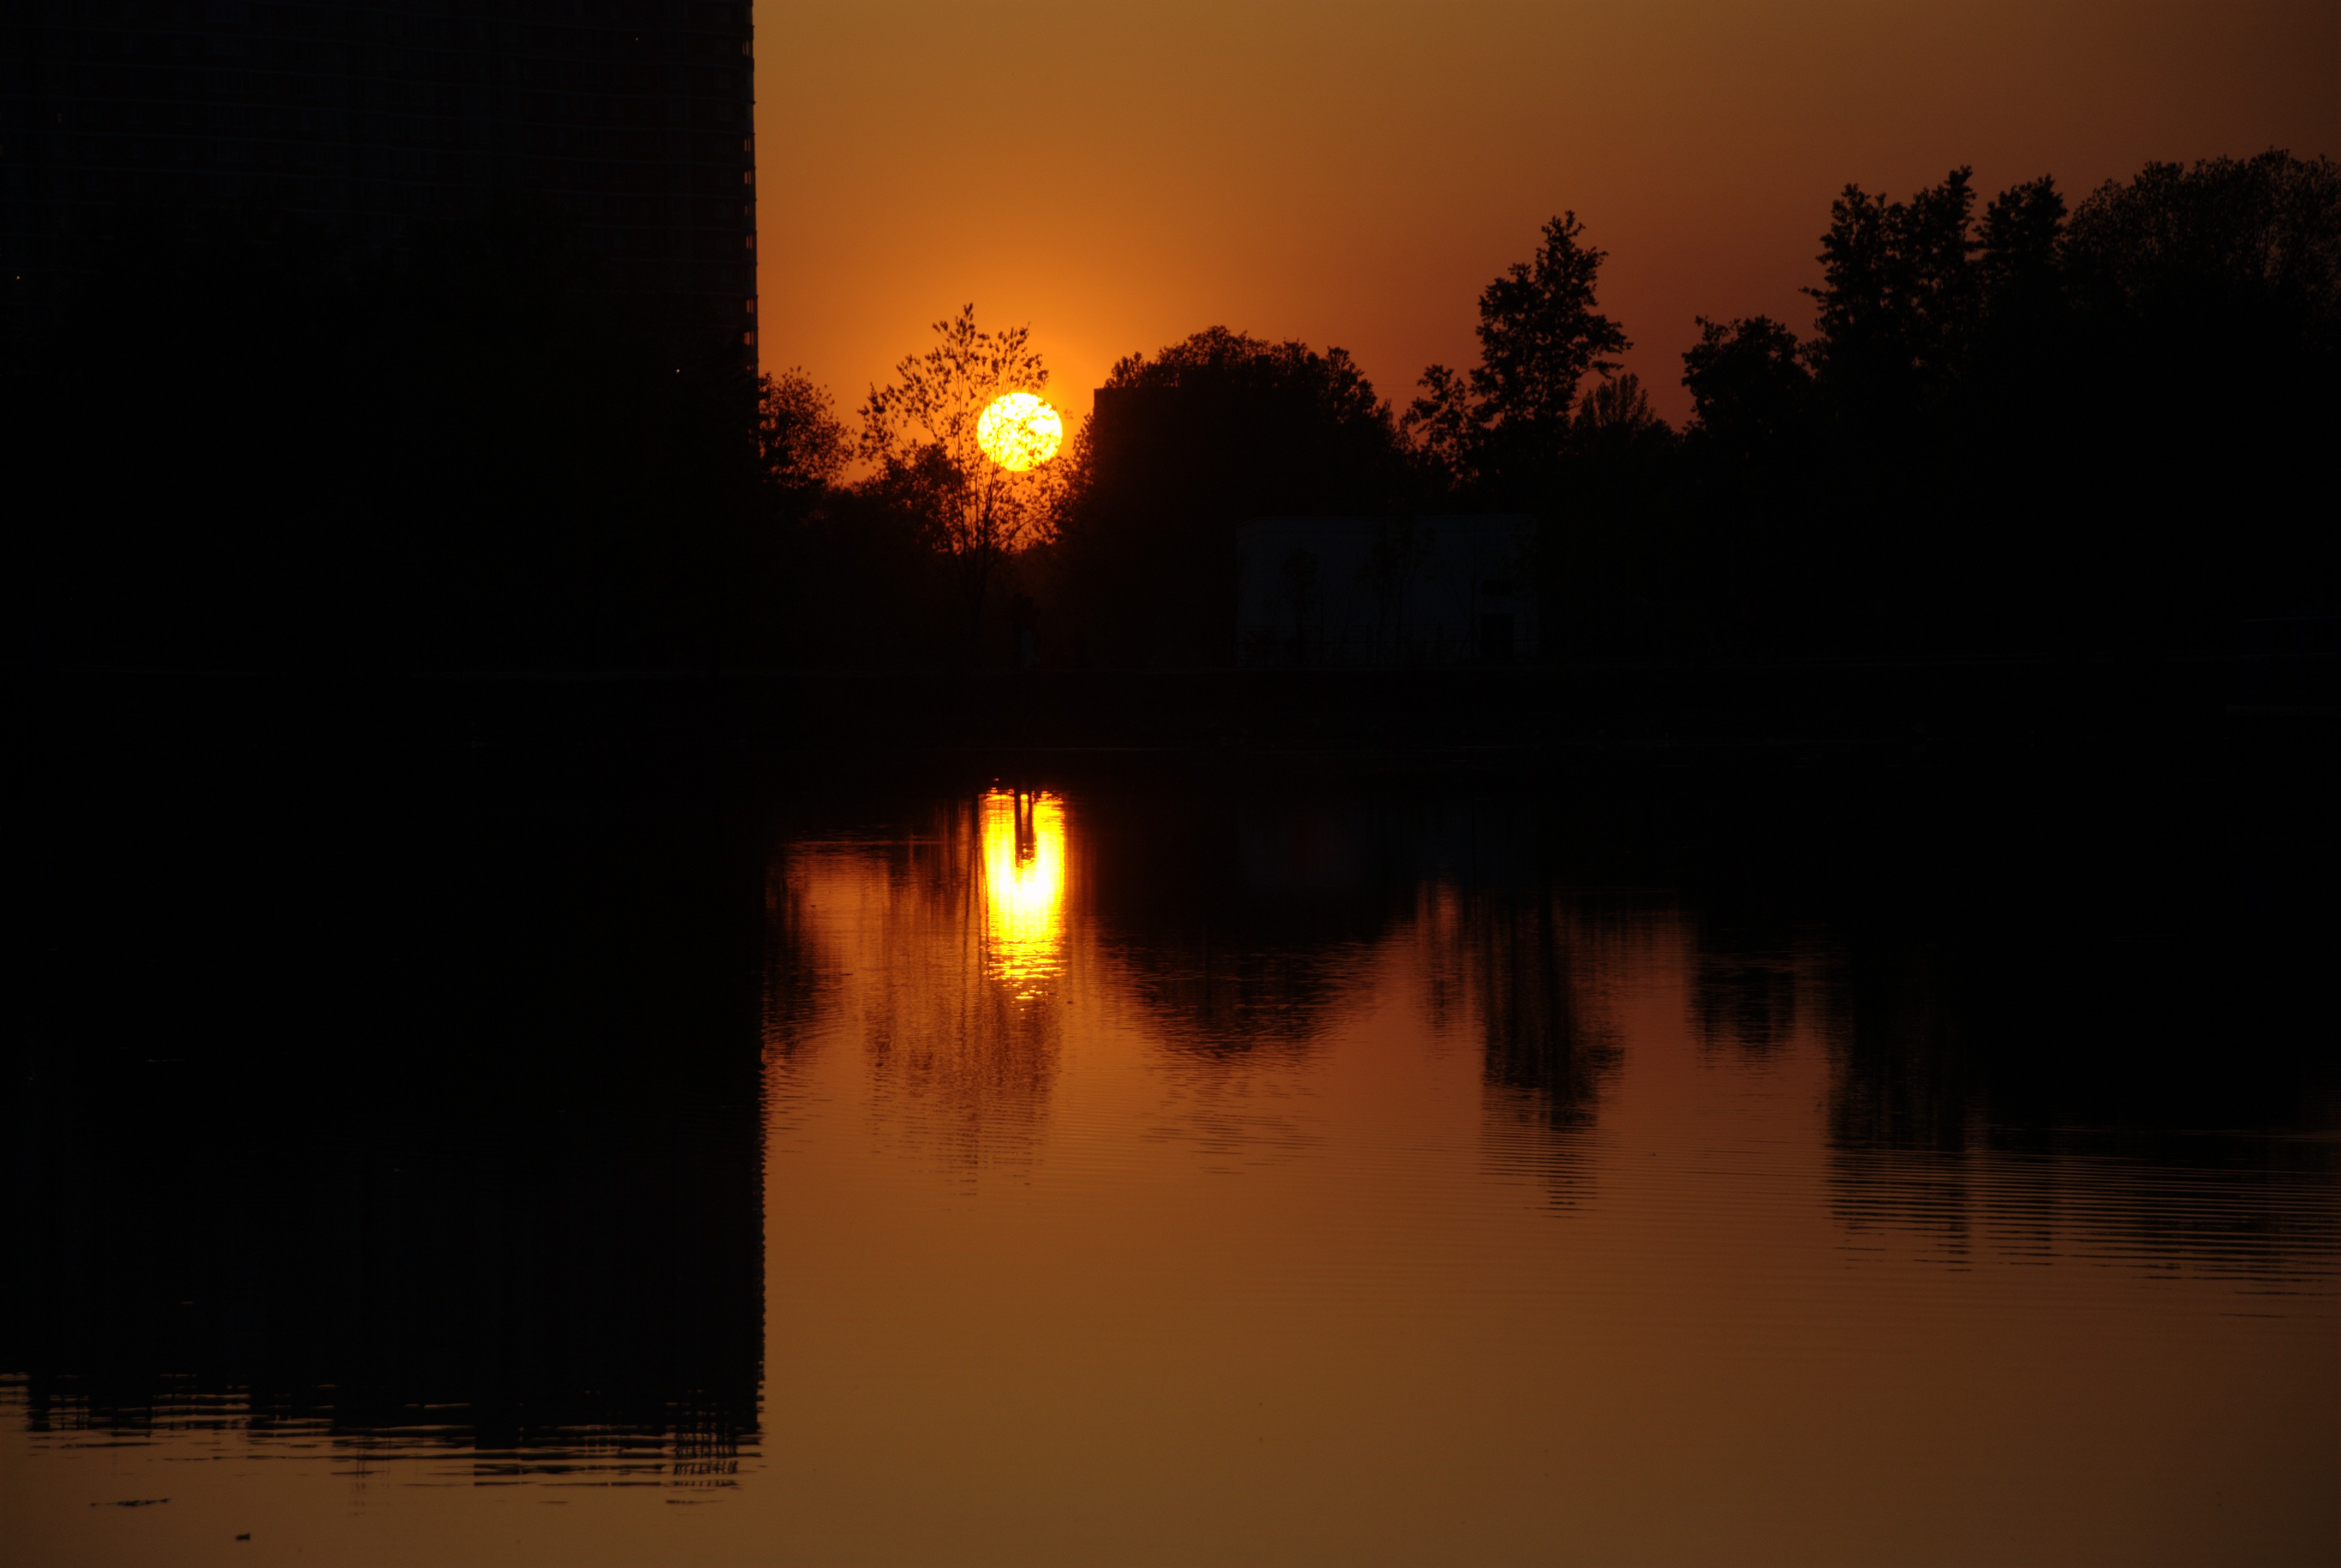
sun, sunrise, sunset, night, sunlight, morning, dawn, dusk, evening, reflection, darkness, nikon, d80, reflexions, anawesomeshot, supershot, nikond80, rubyphotographer, afterglow, atmospheric phenomenon